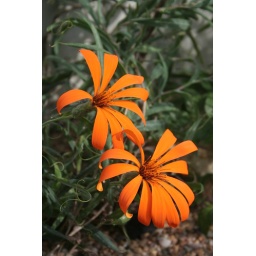
flowers in the alpine house @ kew